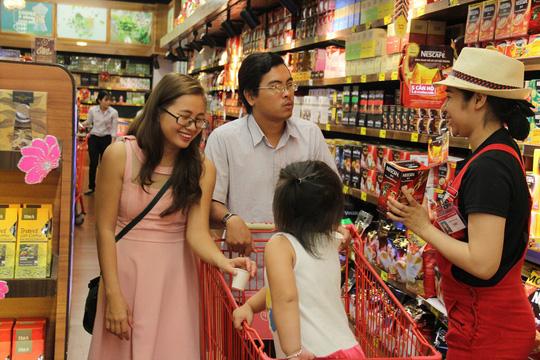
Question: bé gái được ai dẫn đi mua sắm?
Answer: người đàn ông áo sơ mi trắng và người phụ nữ váy hồng